SpaceX CRS-22

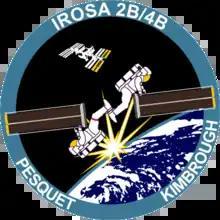
ISS iROSA 2B and 4B mission patch

NASA contracted for the CRS-22 mission from SpaceX and therefore determines the primary payload, date of launch, and orbital parameters for the Cargo Dragon. The total mission payload is .